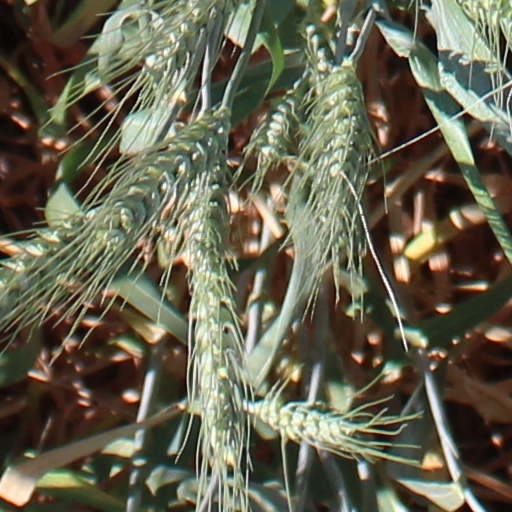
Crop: wheat